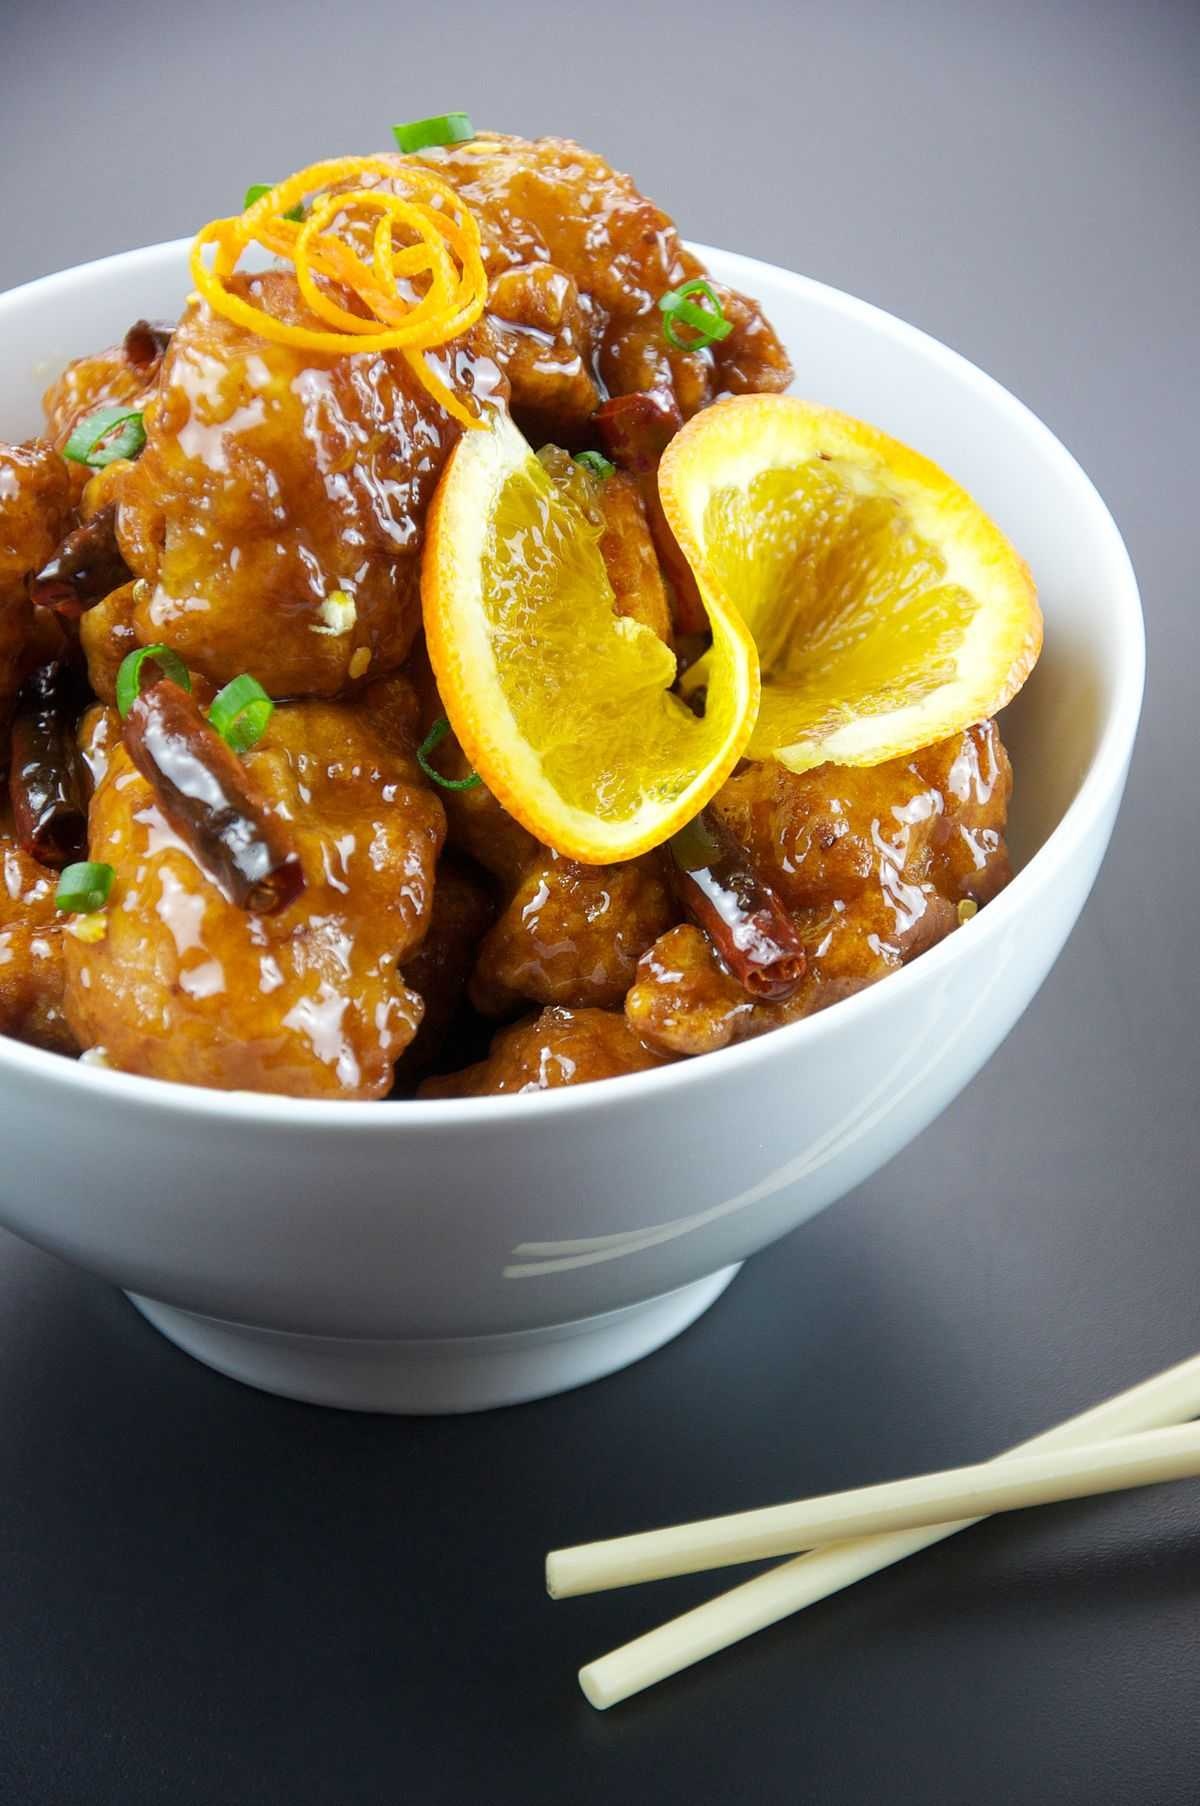
Label: Orange